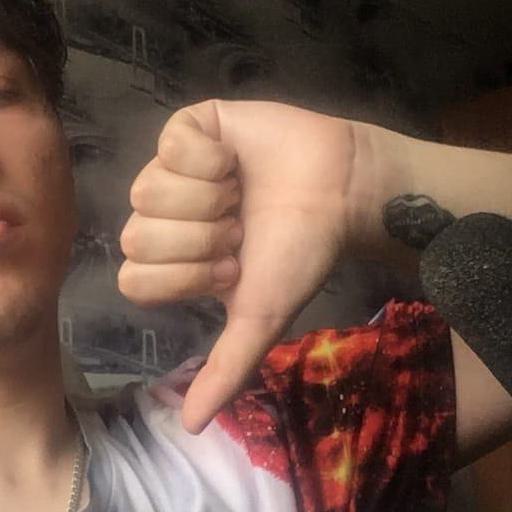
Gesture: dislike